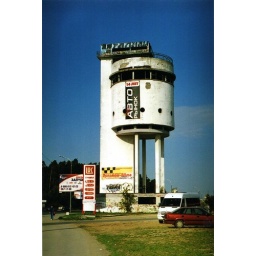
White Tower - water tower in Ekaterinburg, Russia.